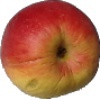
Label: Apple Red Yellow 1